High Rolling

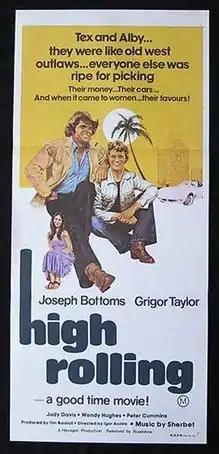
Promotional poster

High Rolling (also called High Rolling in a Hot Corvette) is an Australian buddy comedy directed by Igor Auzins and written by Forest Redlich. Golden Globe Award winners Joseph Bottoms and Judy Davis are among the cast. The soundtrack for the film was provided by the Australian band, Sherbet. The film was released in Australia on 4 August 1977.